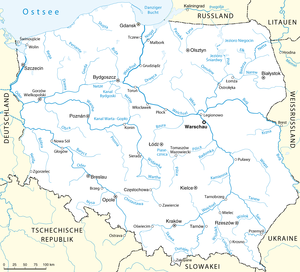
Warta
Warta er en biflod til Oder i det vestlige og centrale Polen. Med en længde på ca. 808 km er det landets tredjelængste flod. Warta har et afvandingsareal på 54.529 km². Floden er forbundet med Wisła via floden Noteć og Bydgoszcz-kanalen nær Bydgoszcz.